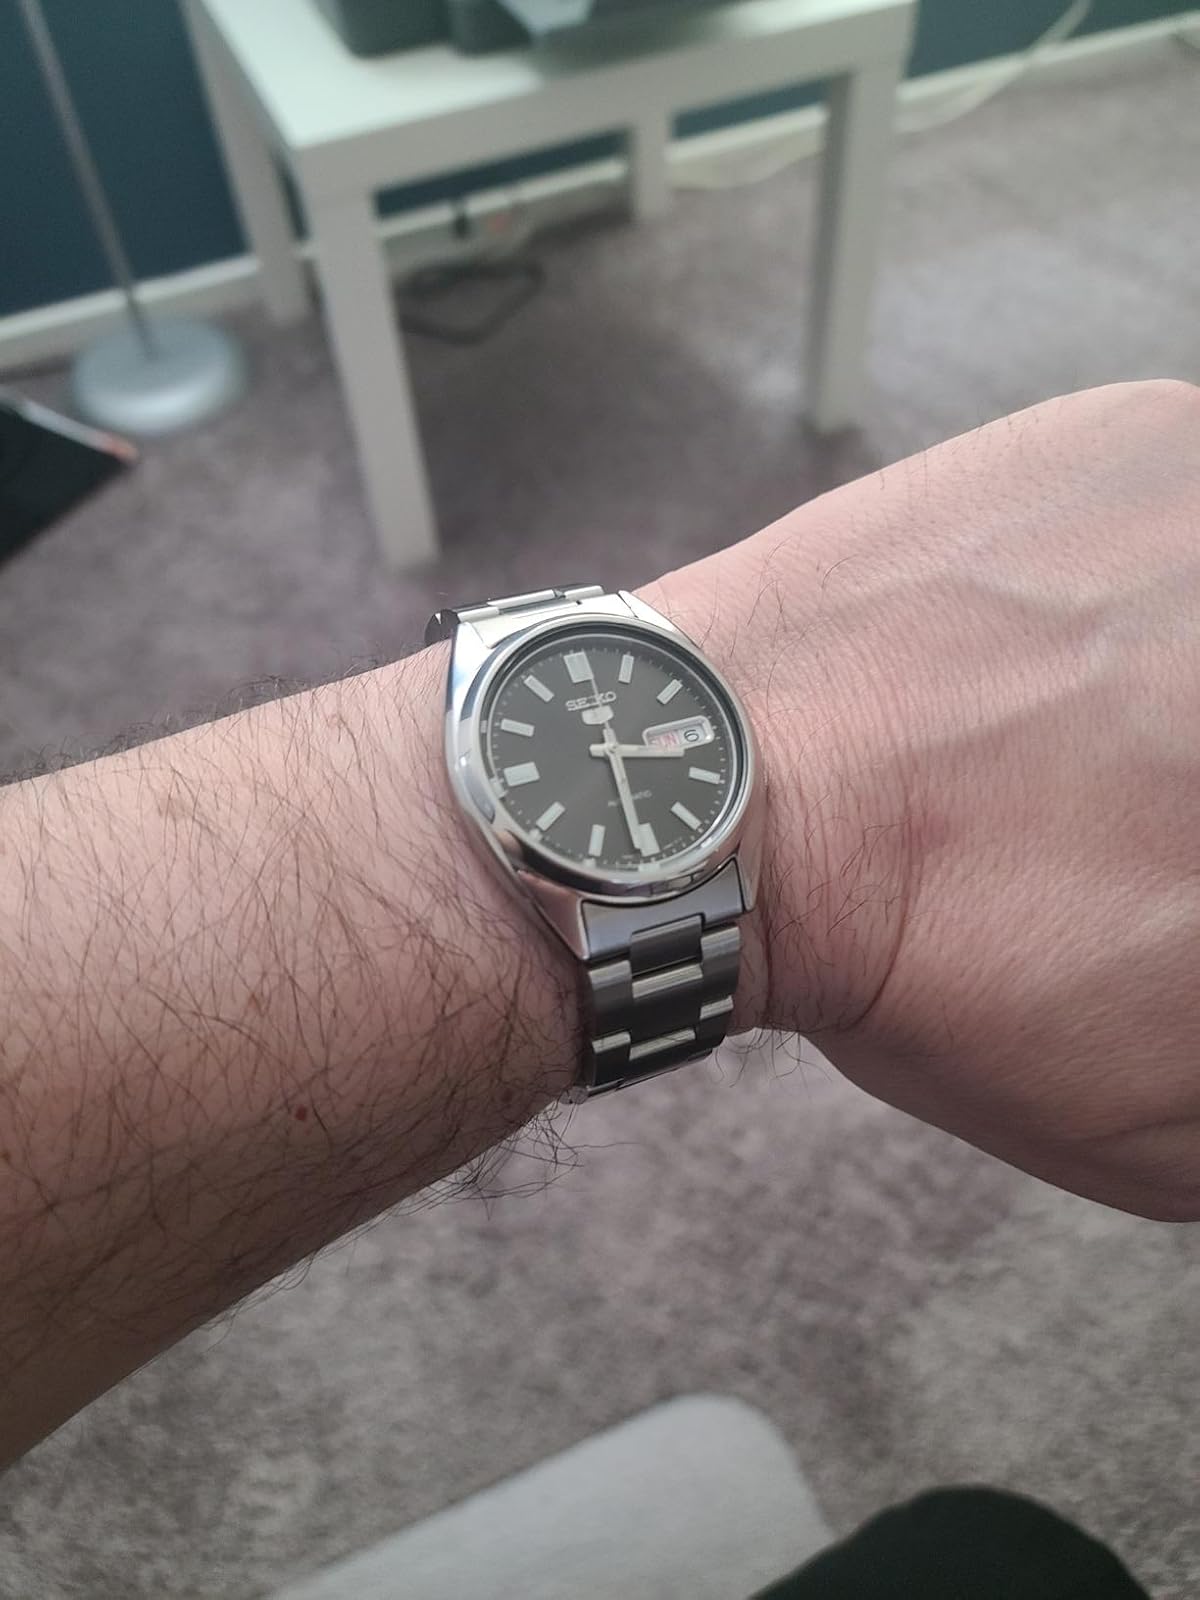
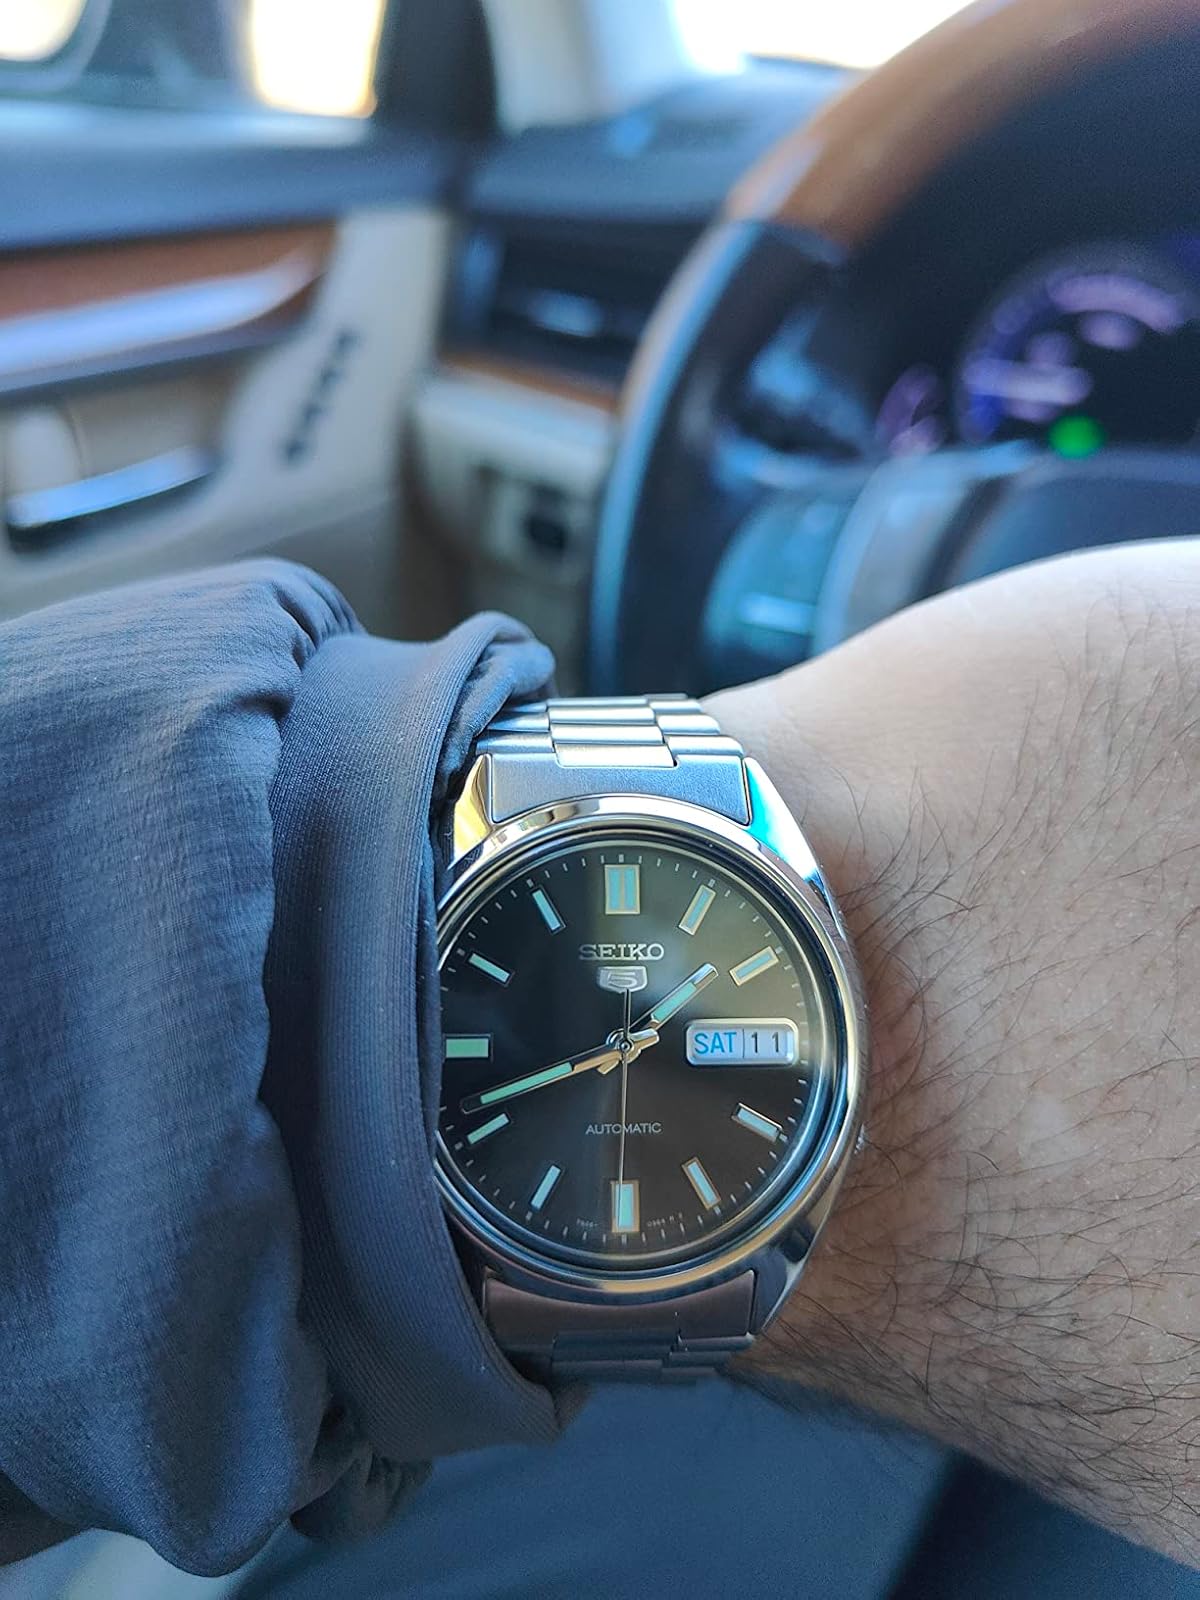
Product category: accessories_watch
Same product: yes